Han nationalism

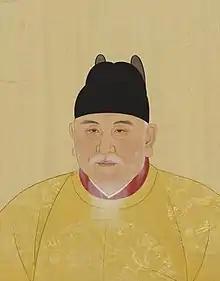
The Hongwu Emperor

Unlike Chinese nationalism, Han Chinese nationalism has a historical root of being strongly stressed on the Han Chinese people, the dominant ethnic group of China that originates from Huaxia or Sinitic people. Han Chinese nationalism has often been used as a rallying force, stemming from the historical pride of the Han Chinese people in developing one of the world's earliest civilizations.